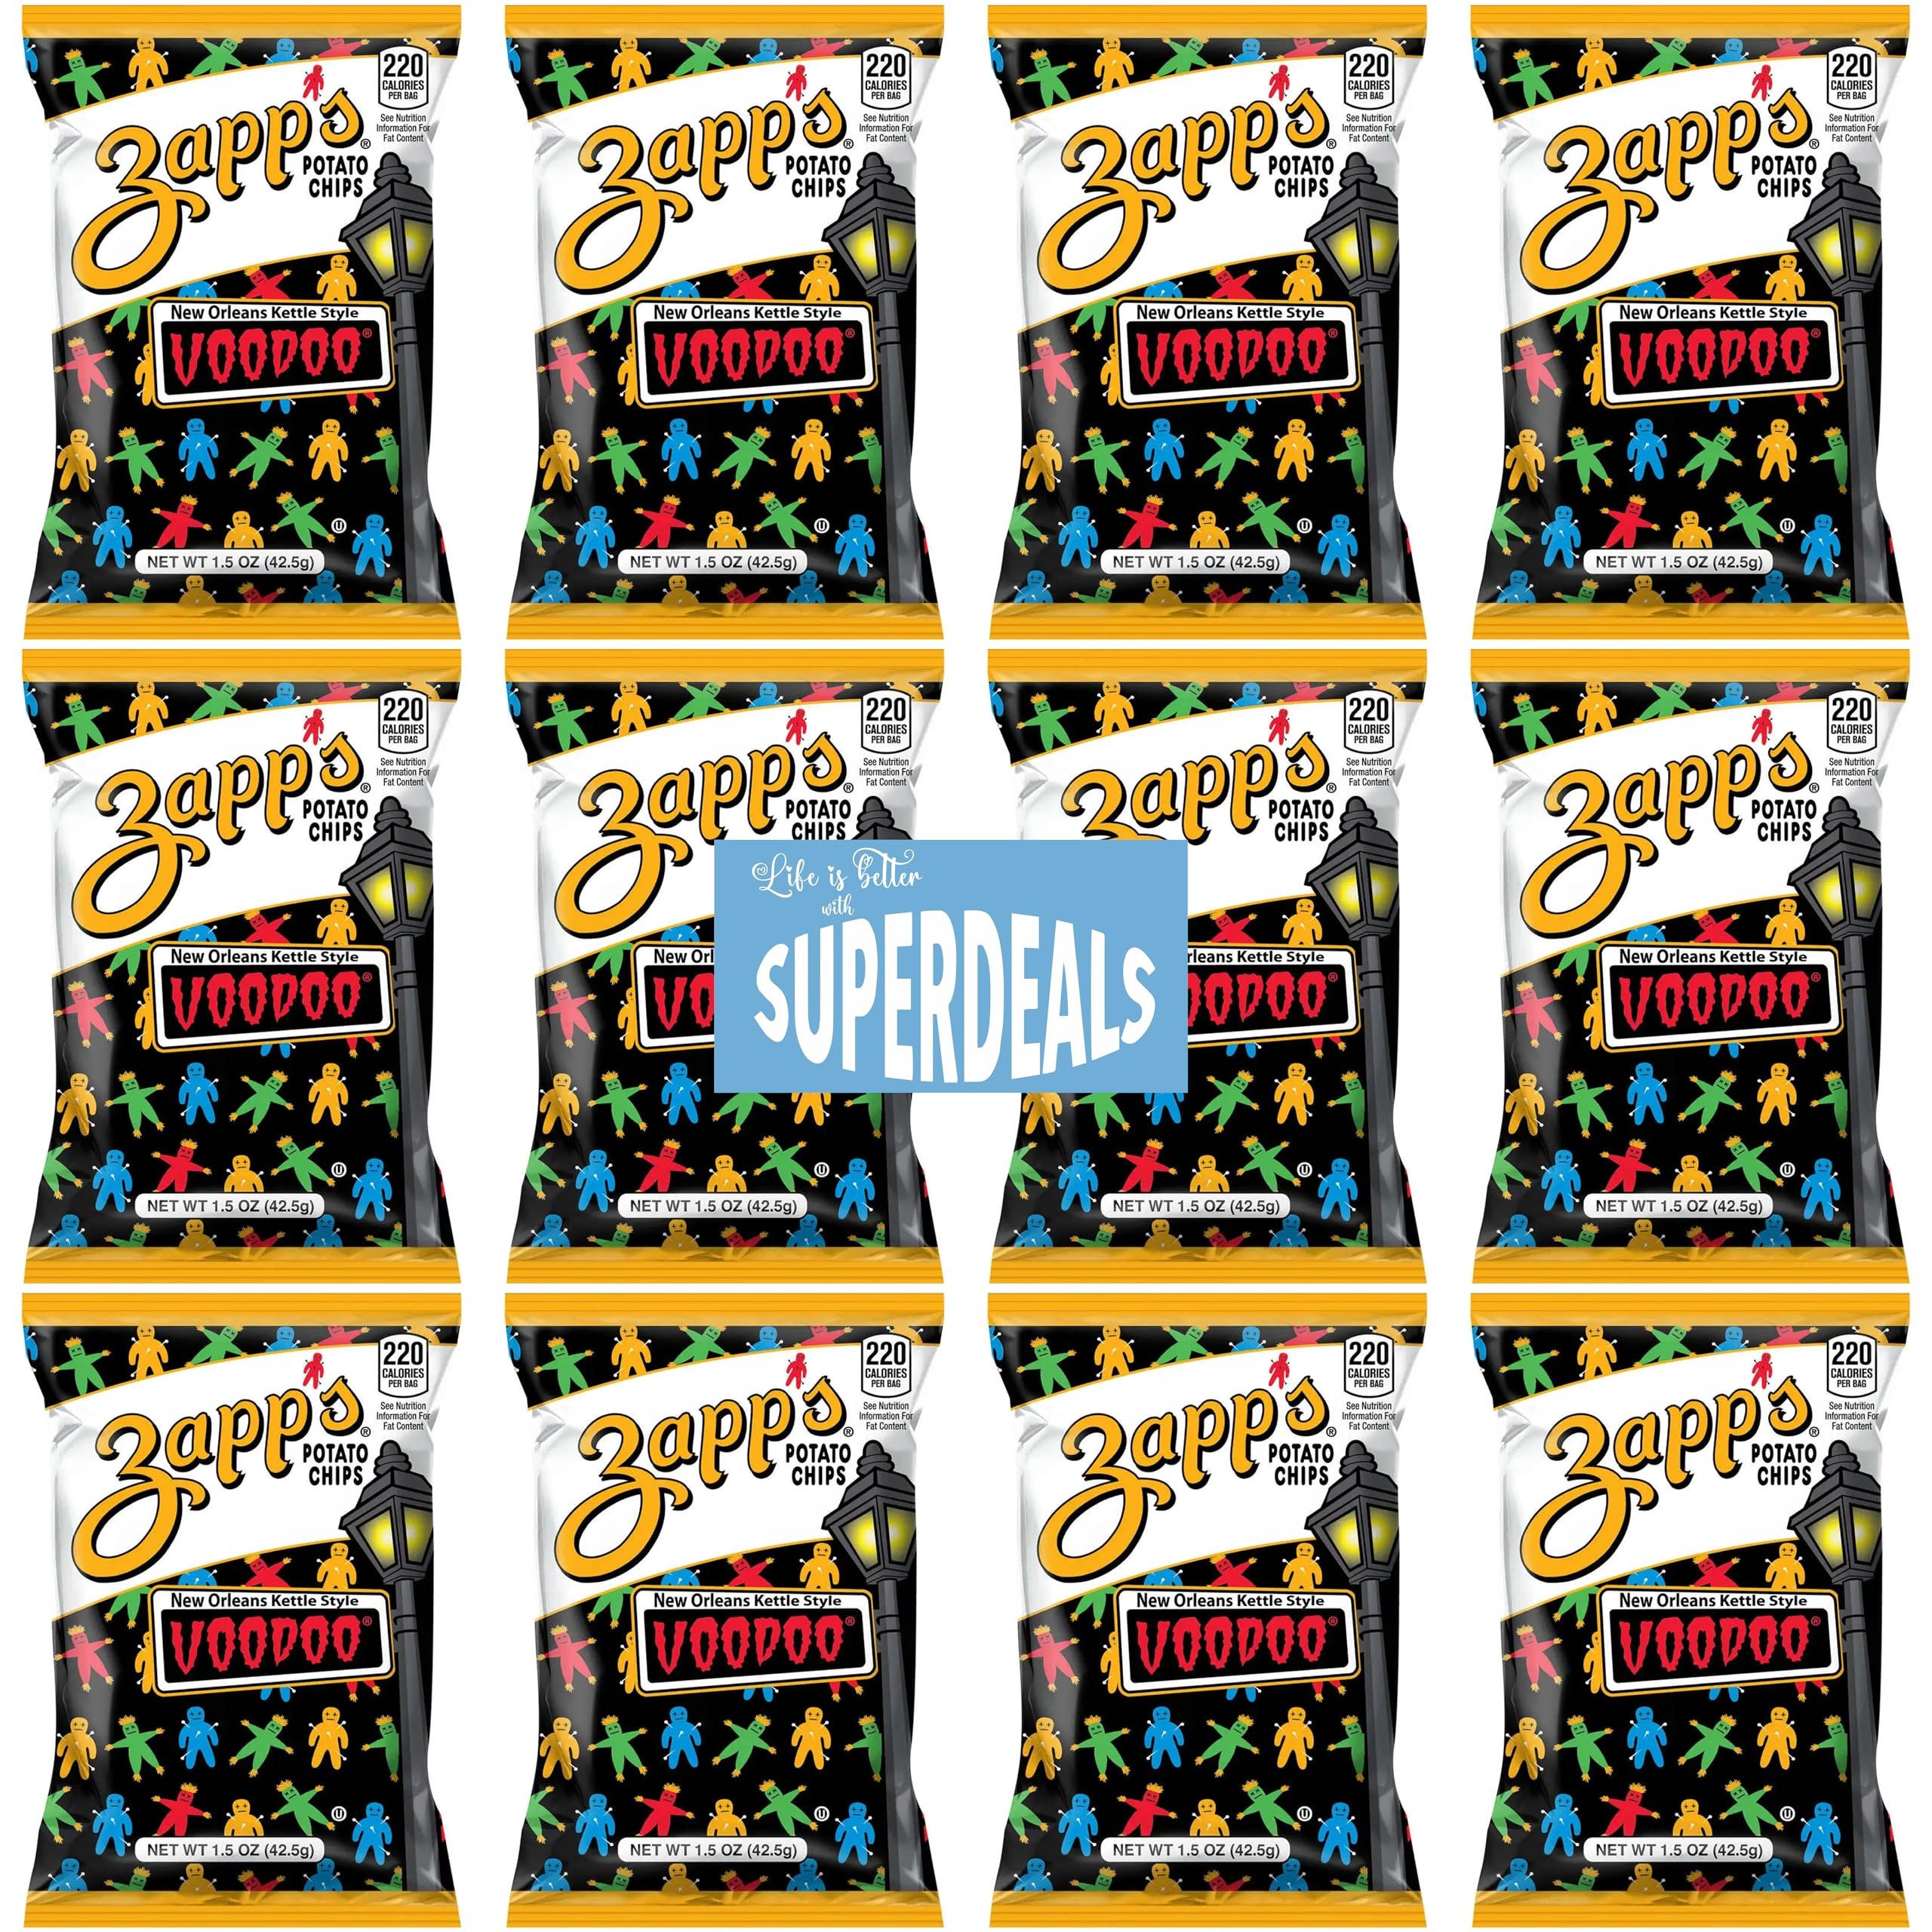
Item Name: Zapp's Potato Chips, VooDoo Flavor New Orleans Kettle Style, 1.5 oz Pack of 12 bundled by SUPERDEALS with mystery gift
Bullet Point 1: ENJOY A DELIGHTFUL SNACKING EXPERIENCE: Zapp's Potato Chips in VooDoo flavor are the perfect companion for your snacking needs. With their tantalizing blend of spices, they offer a unique and flavorful twist on classic potato chips.
Bullet Point 2: PREMIUM QUALITY INGREDIENTS: Zapp's is committed to using only the finest ingredients in their products. These chips are made from premium potatoes, ensuring a crisp and satisfying crunch with every bite.
Bullet Point 3: VARIETY OF FLAVORS: Zapp's offers a wide range of flavors to suit every taste preference. From bold and spicy to savory and tangy, there's a flavor for everyone.
Bullet Point 4: PERFECT FOR ANY OCCASION: Whether you're watching a movie, hanging out with friends, or enjoying a game day, Zapp's Potato Chips in VooDoo flavor are the ideal snack to enjoy with your favorite beverages.
Bullet Point 5: SATISFYING CRUNCH: Zapp's Potato Chips are crafted to provide a satisfying crunch that will leave you wanting more. Their thin and crispy texture makes them perfect for snacking on the go.
Bullet Point 6: ENJOY THE VALUE: Convenience of a pack of 12, bundled by SUPERDEALS for your snacking pleasure. Delight in the exceptional value and unparalleled convenience offered by our thoughtfully bundled snacking assortment.
Product Description: Introducing Zapp's Potato Chips in the tantalizing VooDoo flavor, a true delight for snack enthusiasts. These chips are crafted with utmost care, using premium potatoes and a unique blend of spices that create an irresistible taste sensation. With each bite, you'll experience a harmonious balance of tangy, spicy, and savory flavors that will leave your taste buds craving for more. Whether you're enjoying them on their own or pairing them with your favorite dip, Zapp's Potato Chips in VooDoo flavor are sure to elevate your snacking experience to a whole new level.
Value: 18.0
Unit: Ounce

Price: 19.99